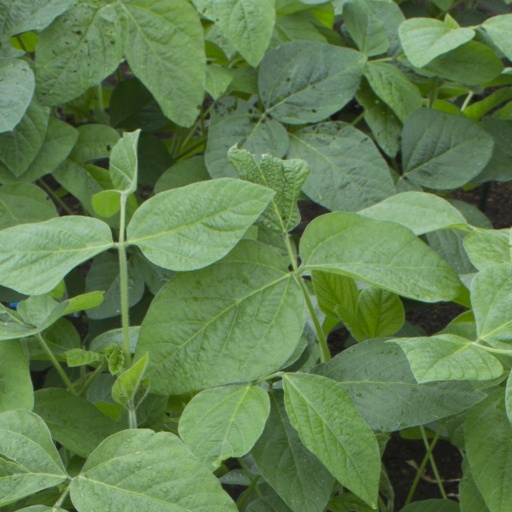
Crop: soybean